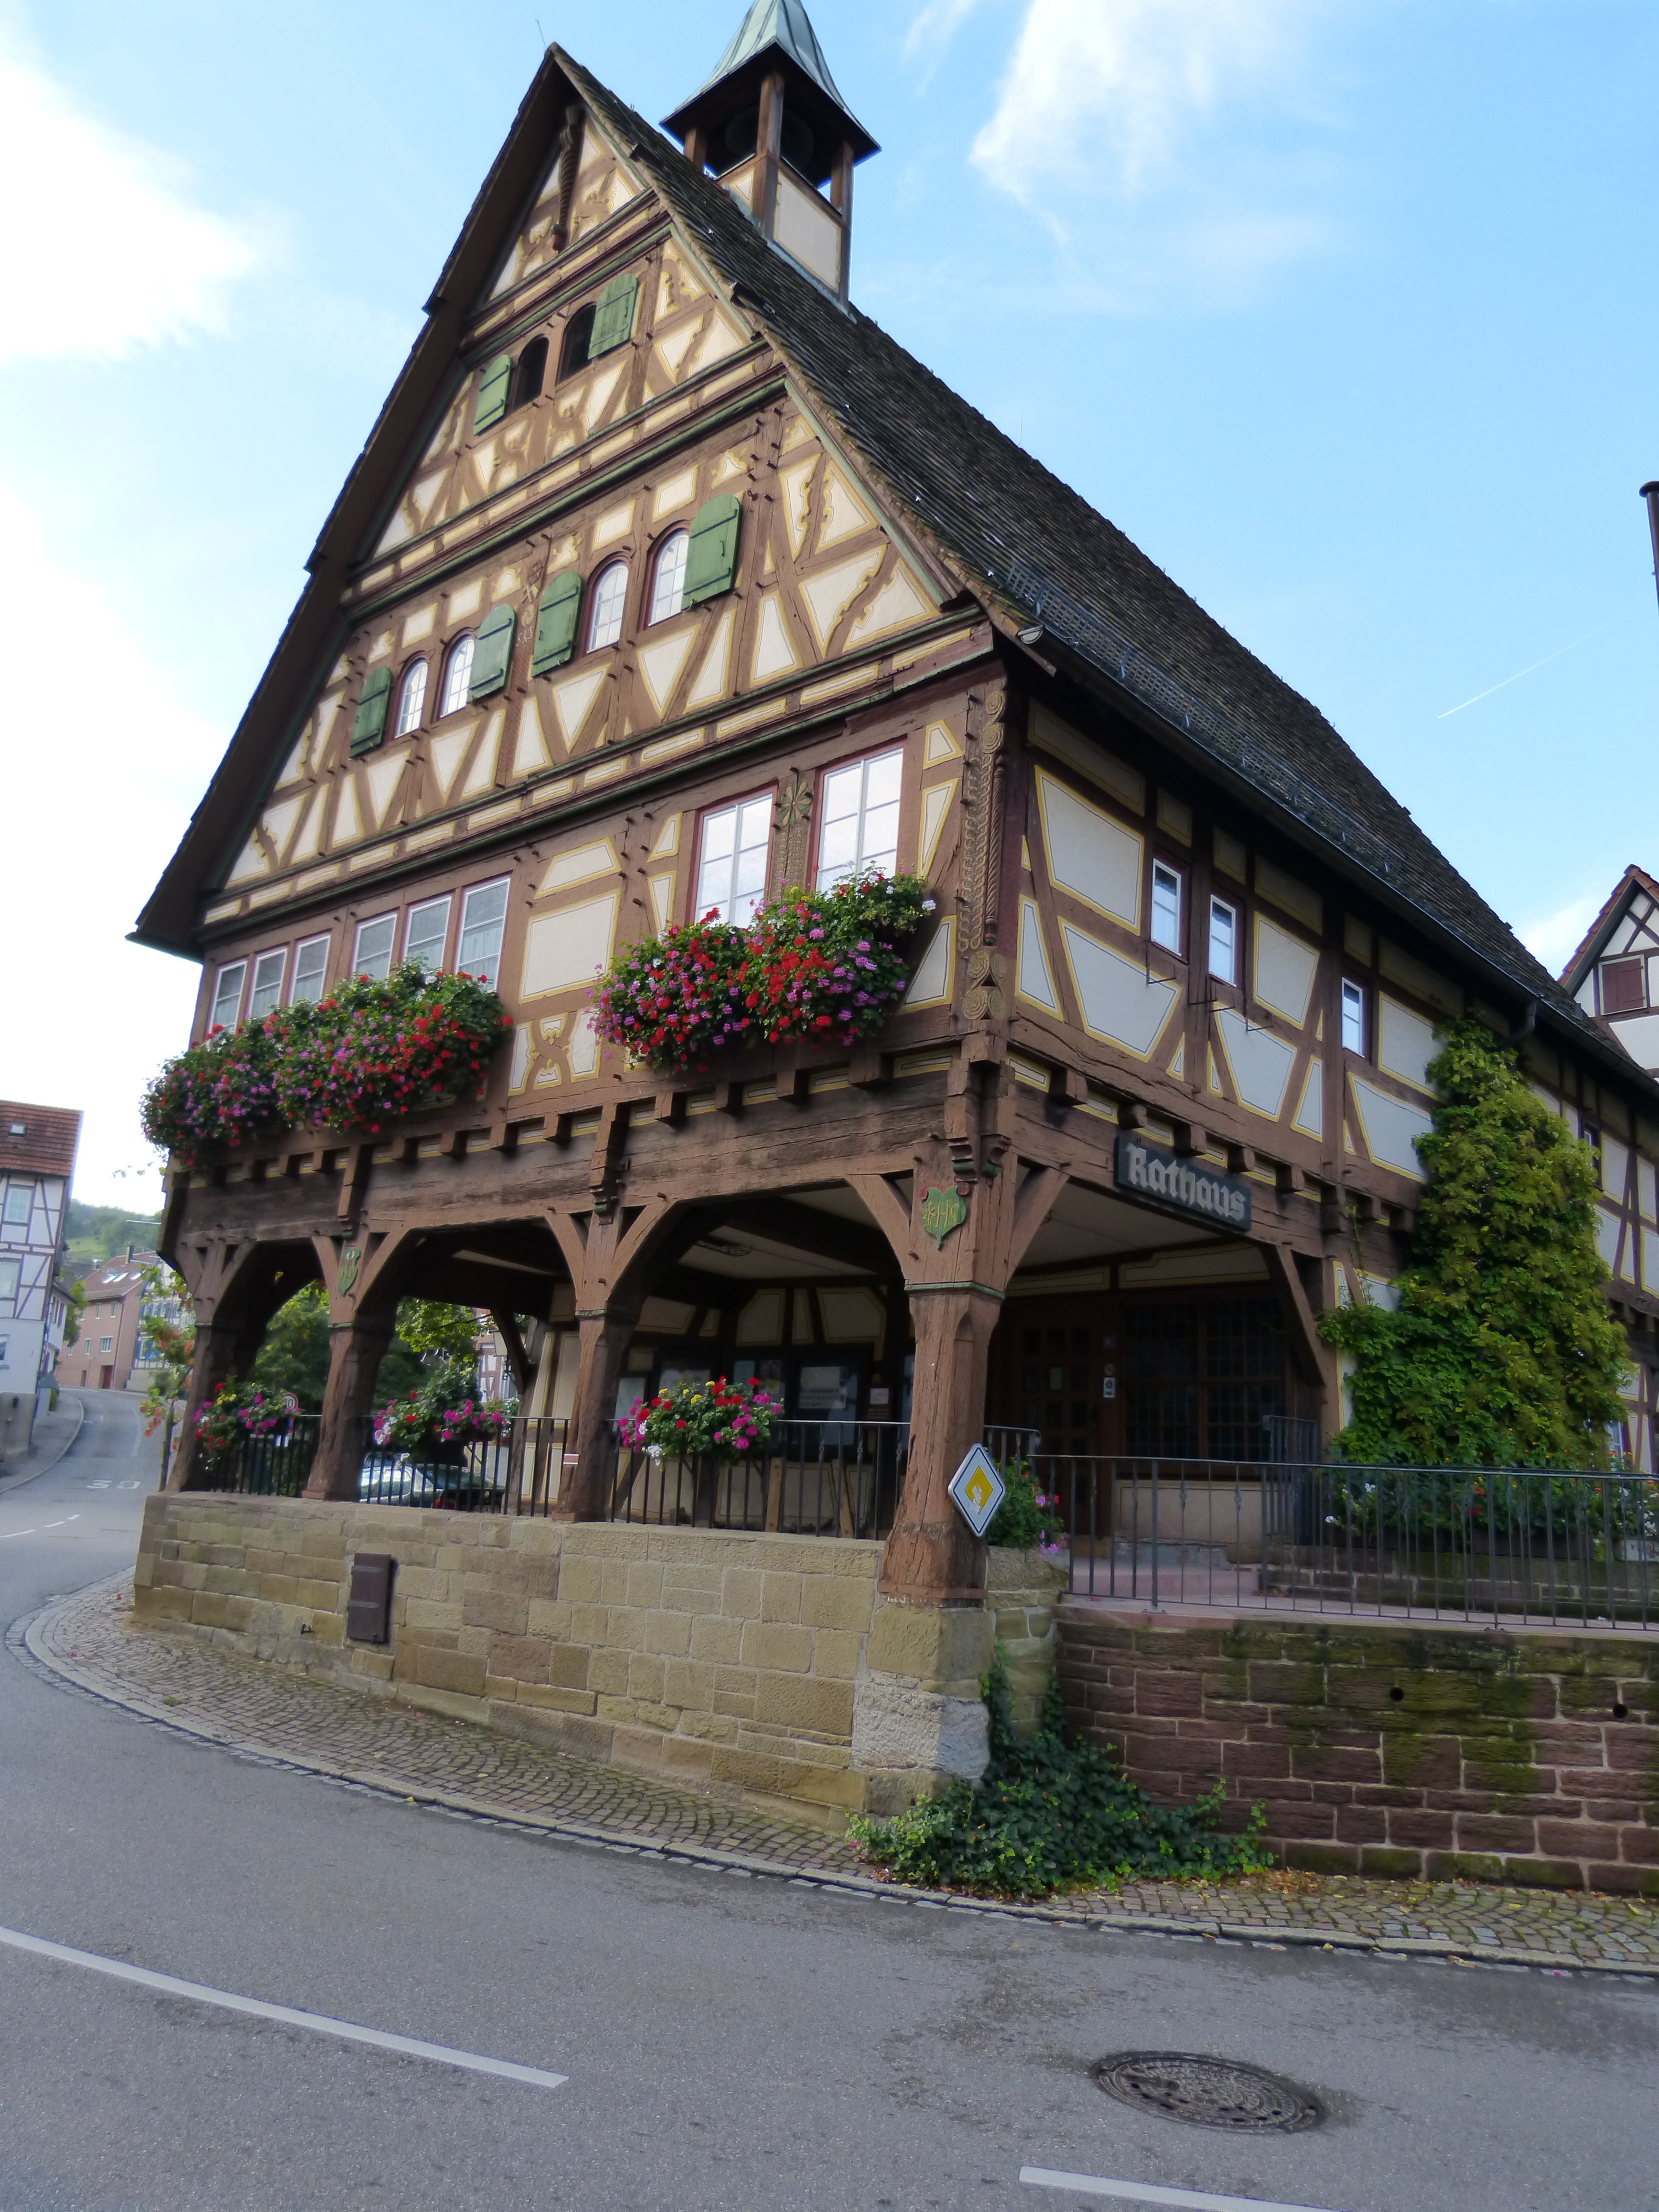
house, town, building, home, monument, village, tourism, place of worship, temple, town hall, truss, residential area